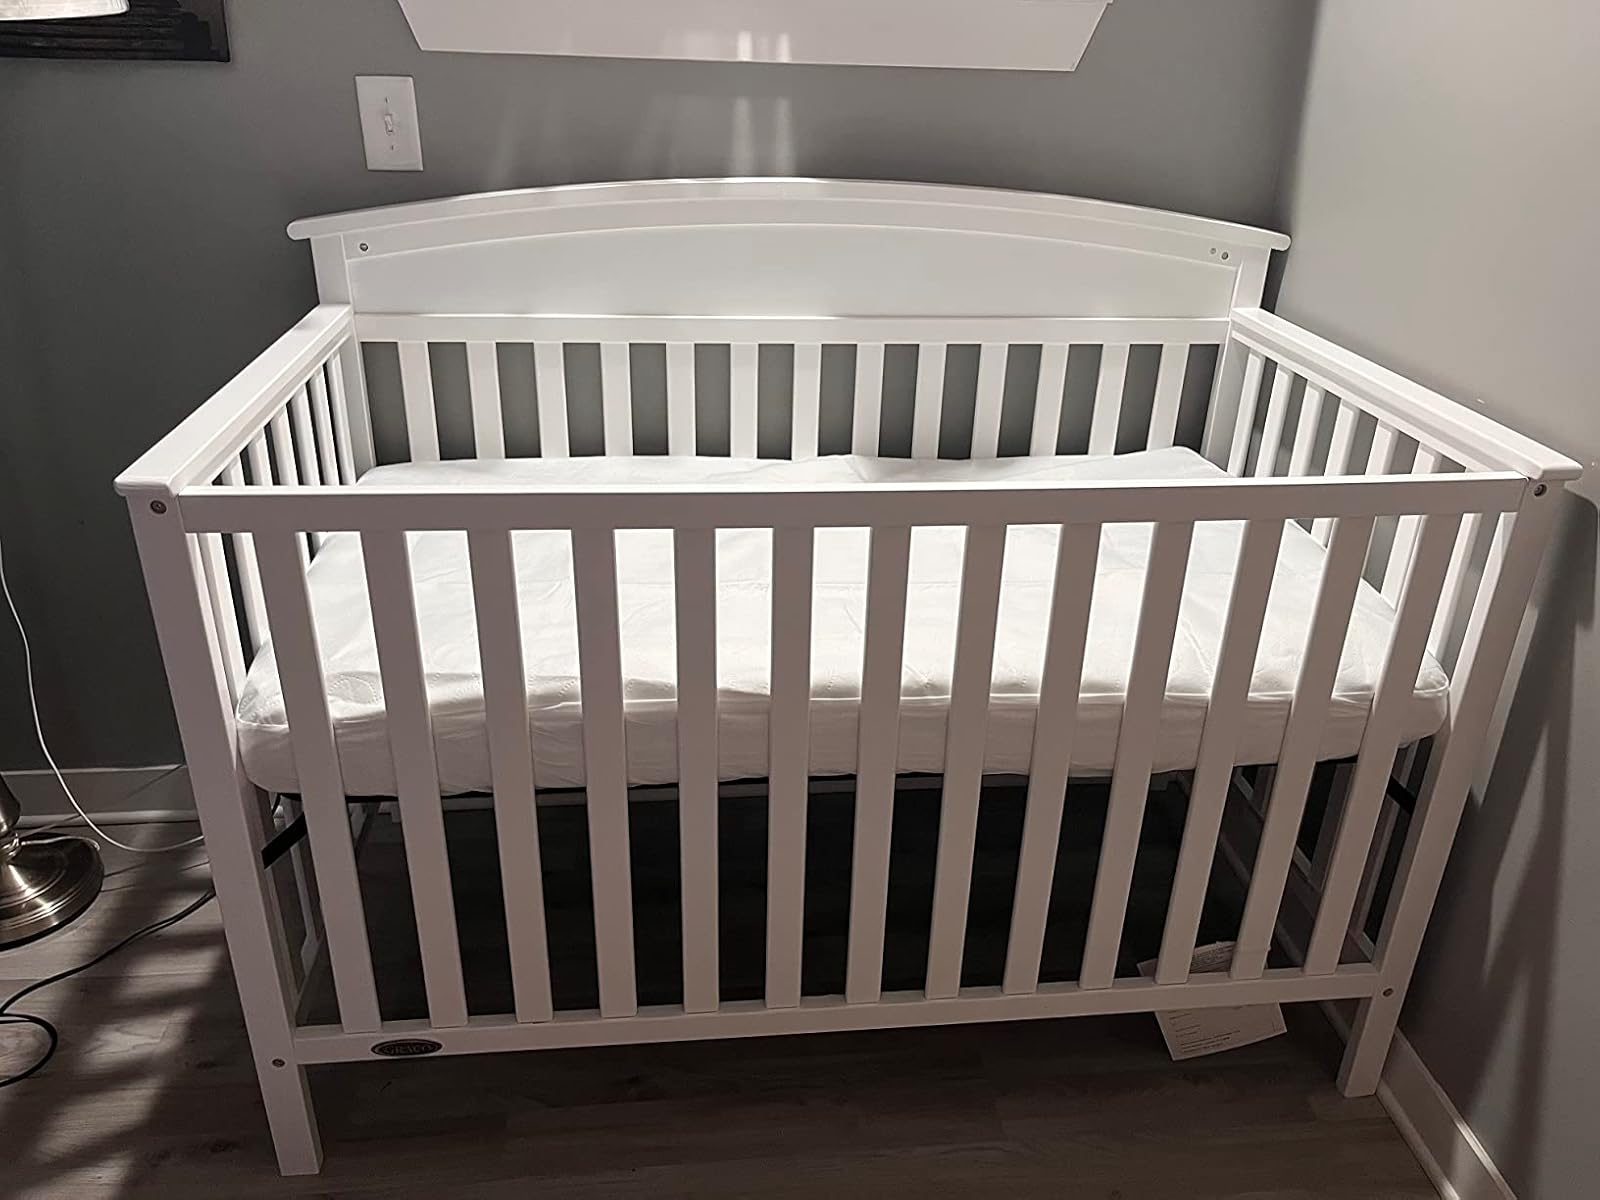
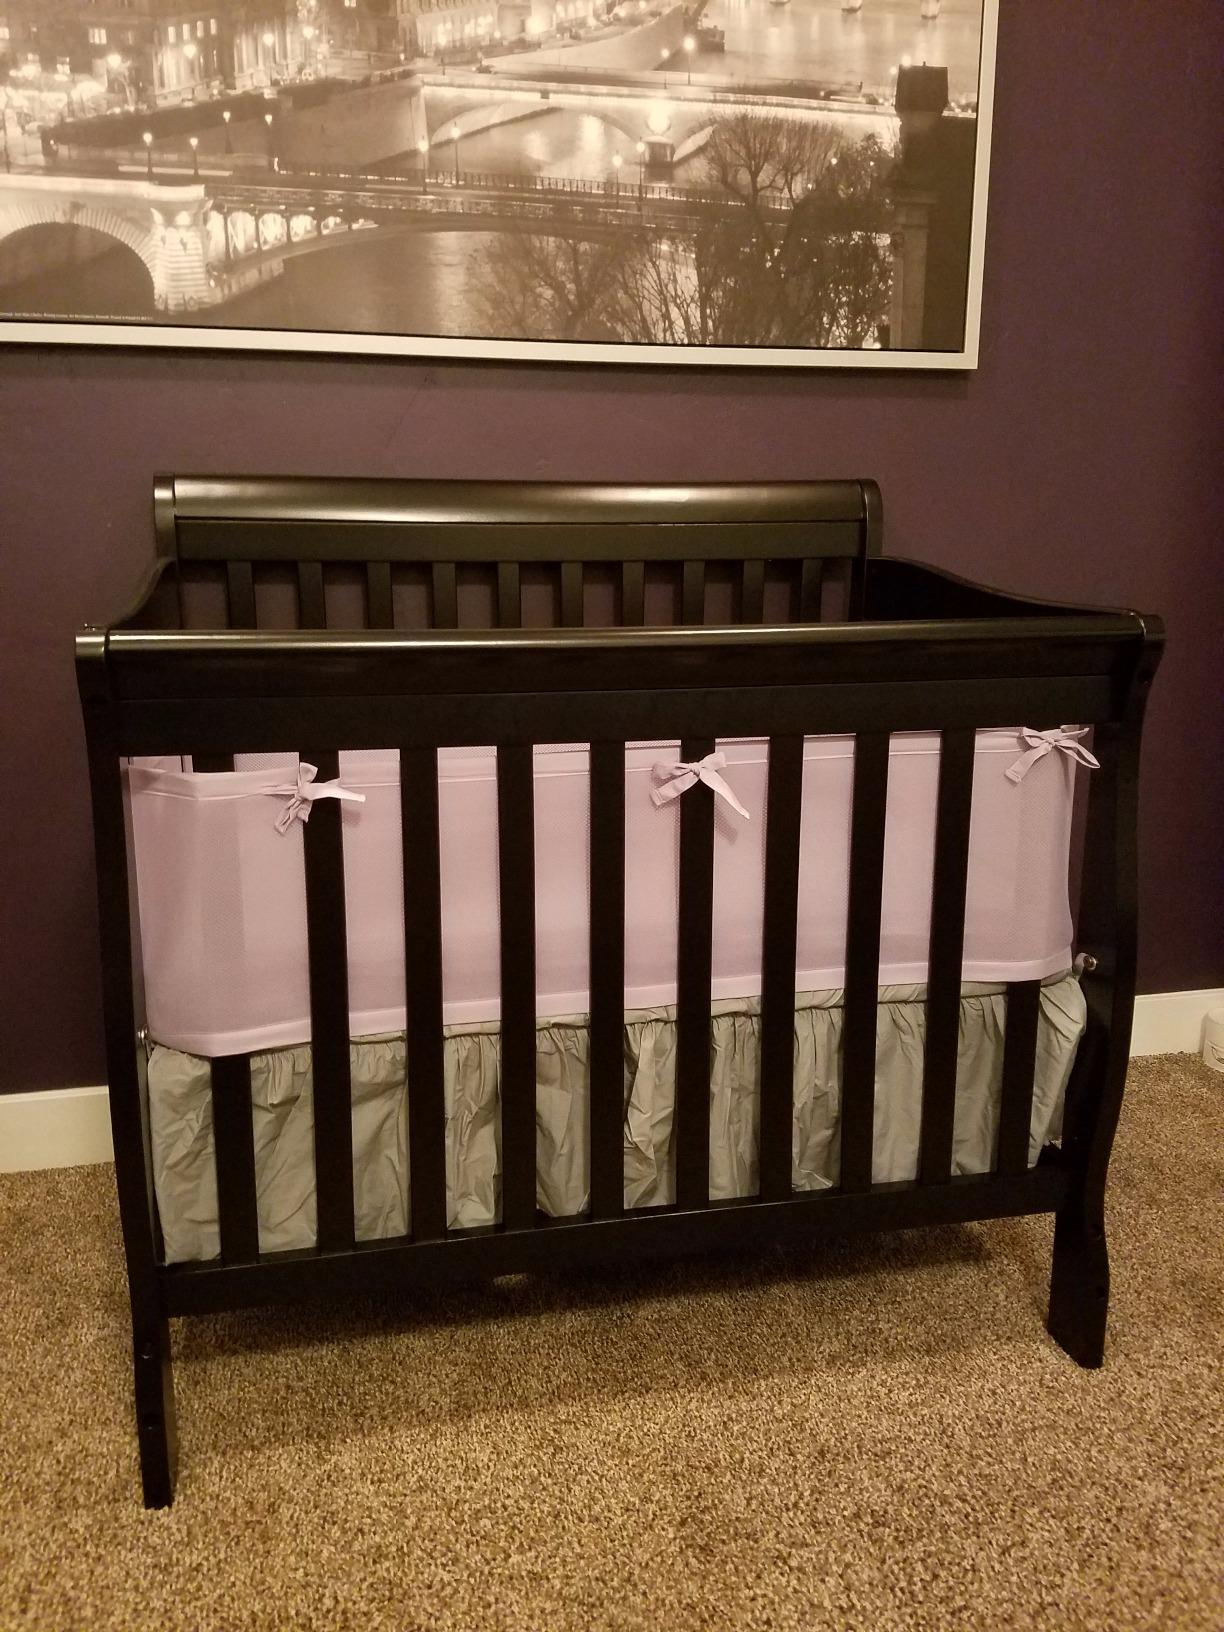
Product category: products_crib
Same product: no